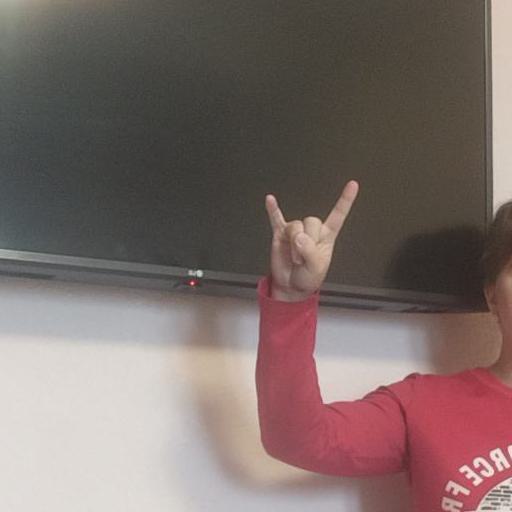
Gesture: rock